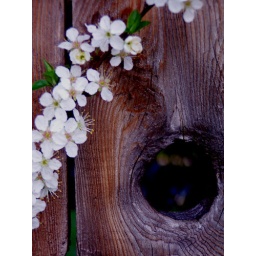
Loved the contrast of the plum blossoms against the wooden fence